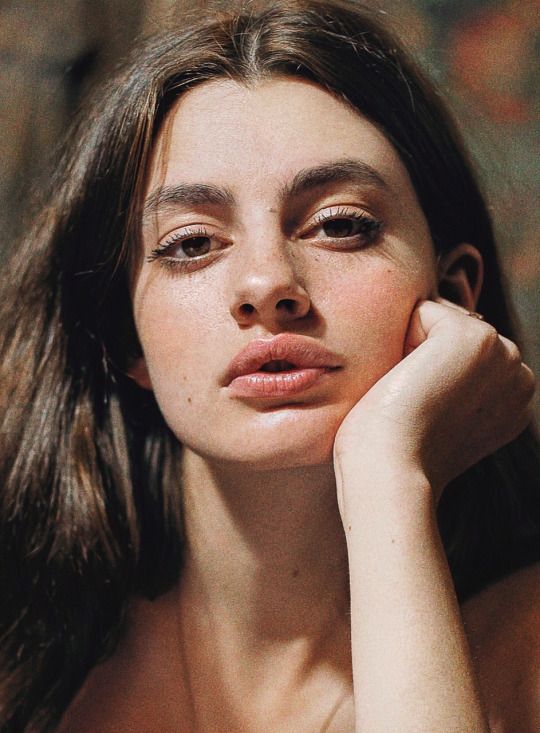
Label: Colored